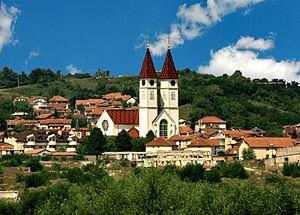
Cet article propose une liste des monuments culturels du Kosovo. Elle intègre des monuments inscrits dans les registres de l'Institut pour la protection du patrimoine de la République de Serbie et sur la liste de l'Académie serbe des sciences et des arts, en tant que le Kosovo est encore considéré comme une province autonome par la Serbie et une partie de la communauté internationale ; parallèlement le Kosovo, qui a proclamé son indépendance en 2008, a établi une liste provisoire de monuments culturels.